Battle of Noryang

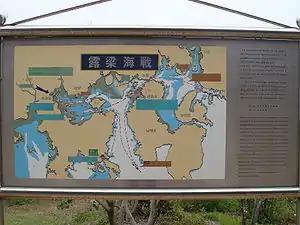
A map showing the movements of the navies in the battle

As the Japanese retreated, Yi ordered a vigorous pursuit. During this time a stray arquebus bullet from an enemy ship struck him near the armpit, on his left side. Sensing that the wound was fatal, the admiral uttered, "We are about to win the war – keep beating the war drums. Do not announce my death."